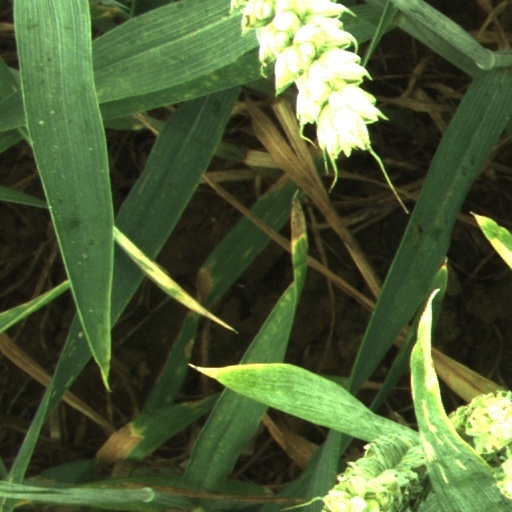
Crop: wheat